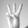
ASL letter: W